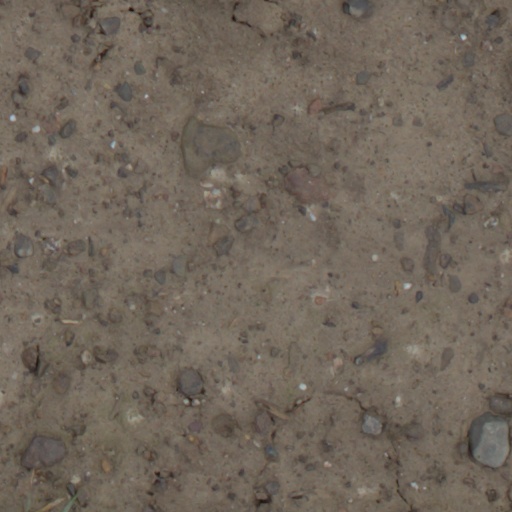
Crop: wheat